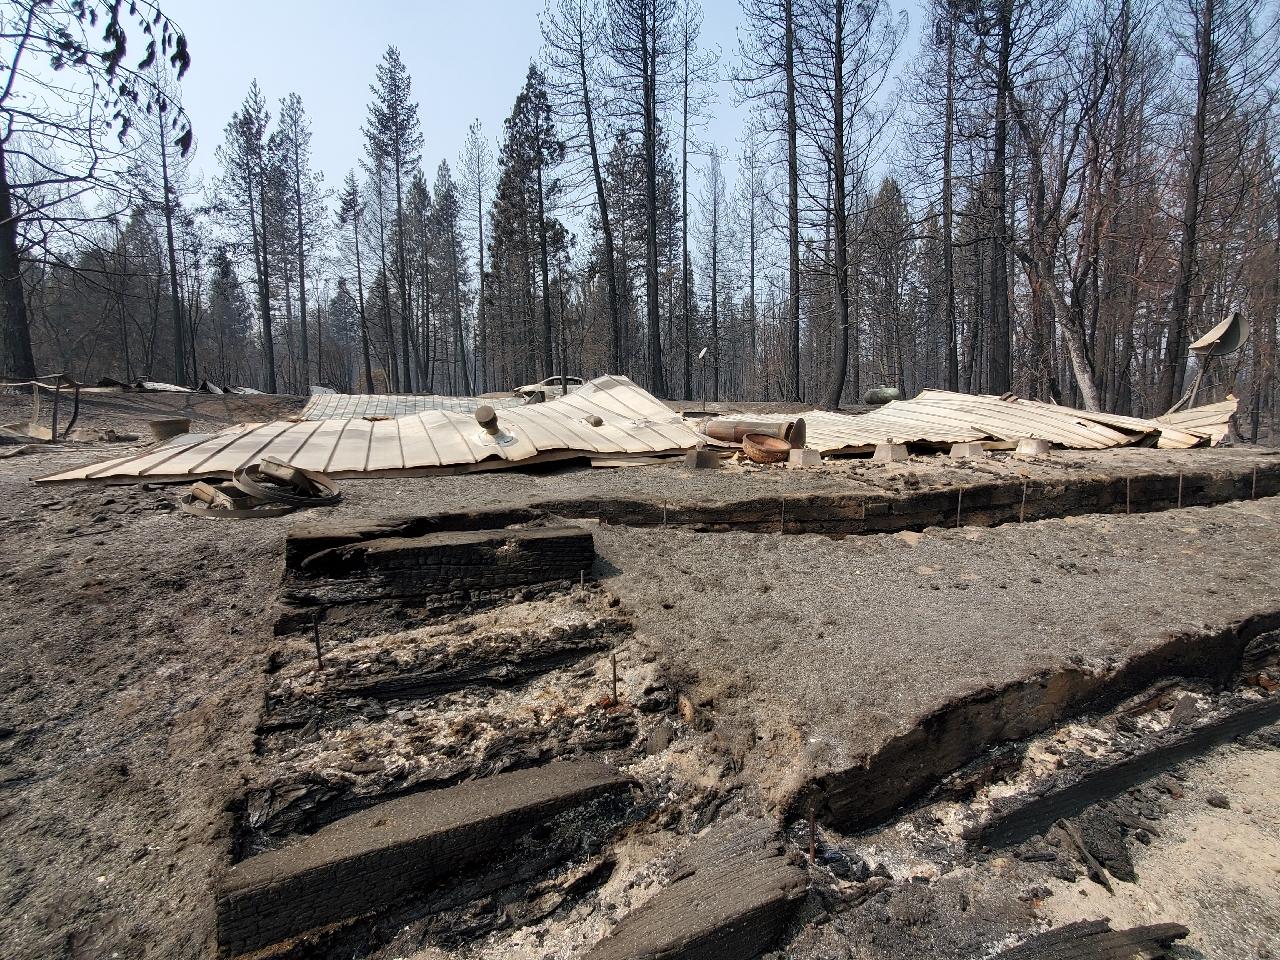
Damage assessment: destroyed